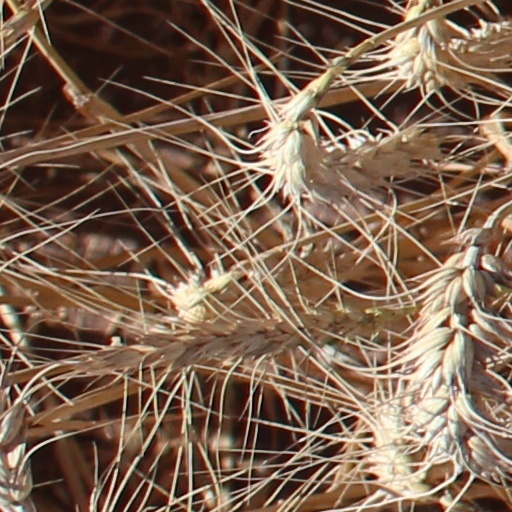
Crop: wheat